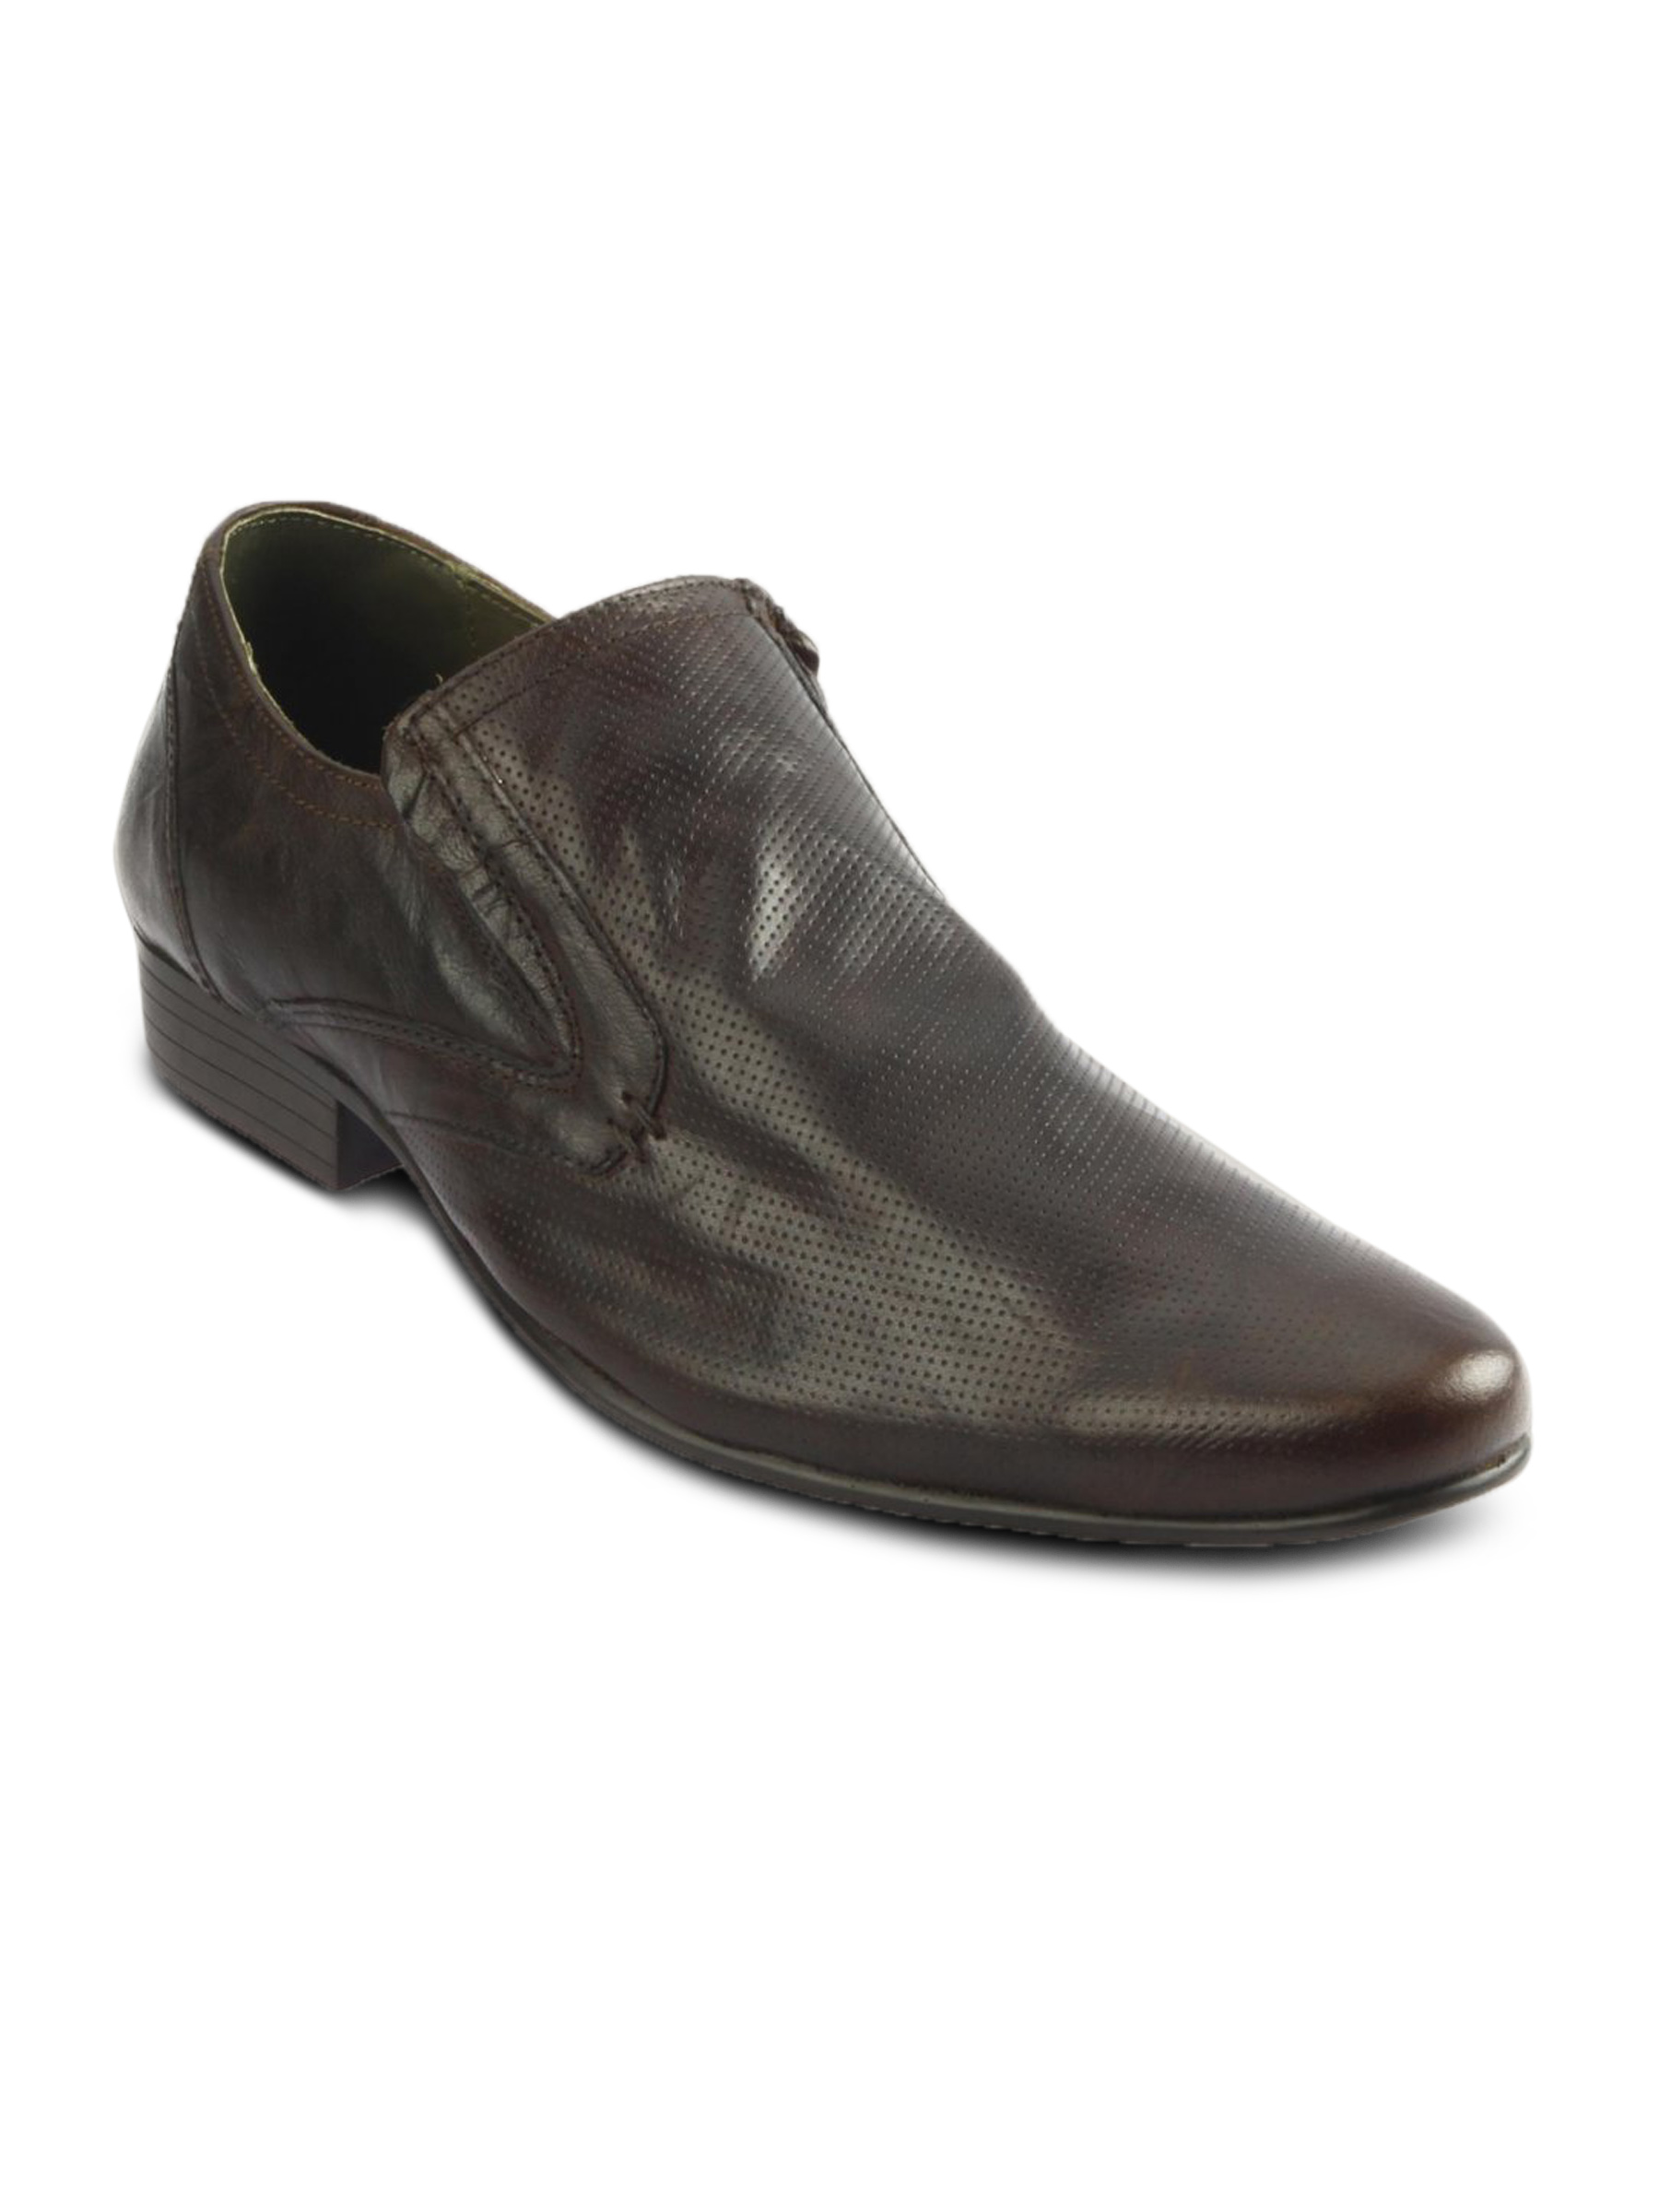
Red Tape Semi Casual Brown Men's Shoe
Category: Footwear / Shoes / Casual Shoes
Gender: Men
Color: Brown
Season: Winter 2018
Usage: Casual